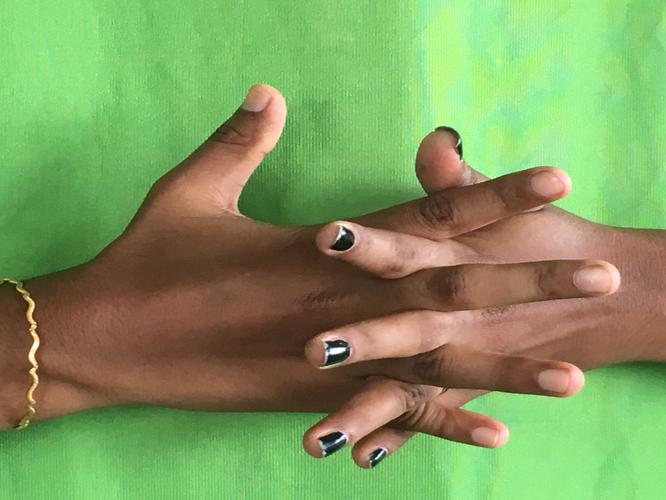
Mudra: Karkatta
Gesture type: double_hand